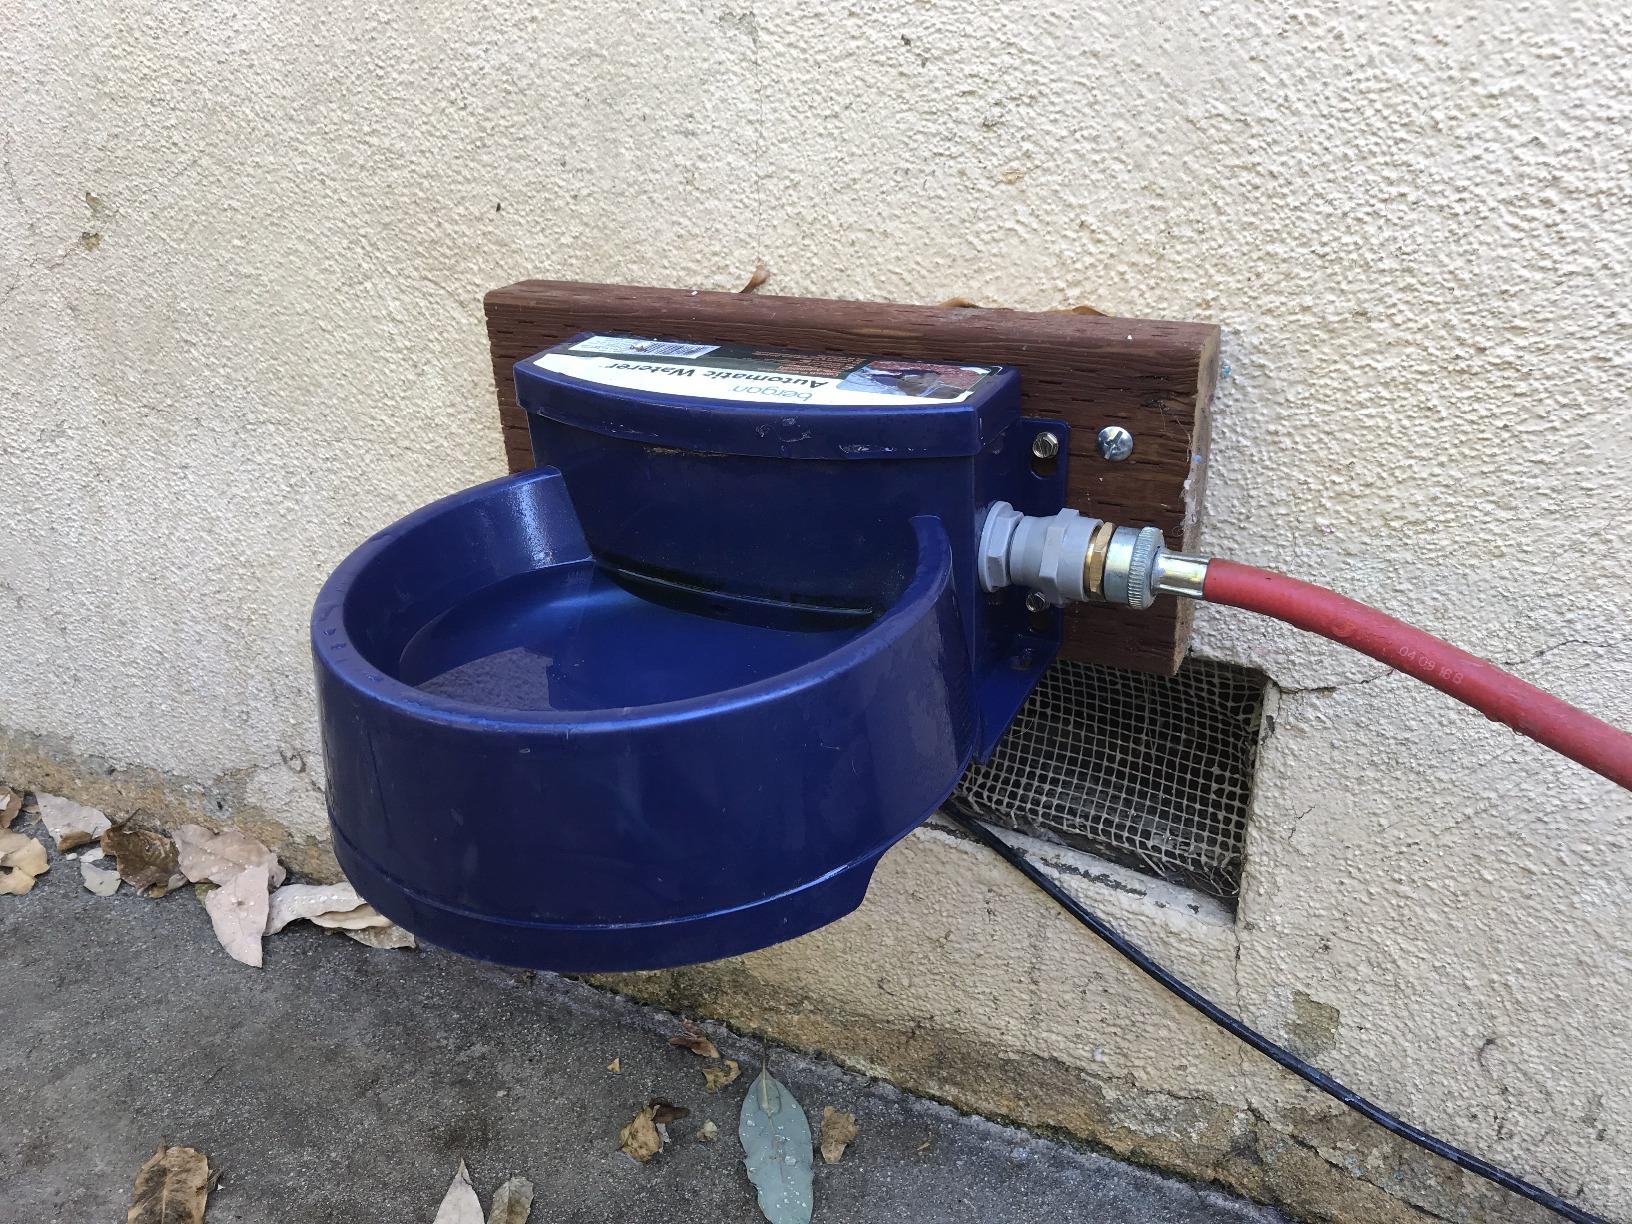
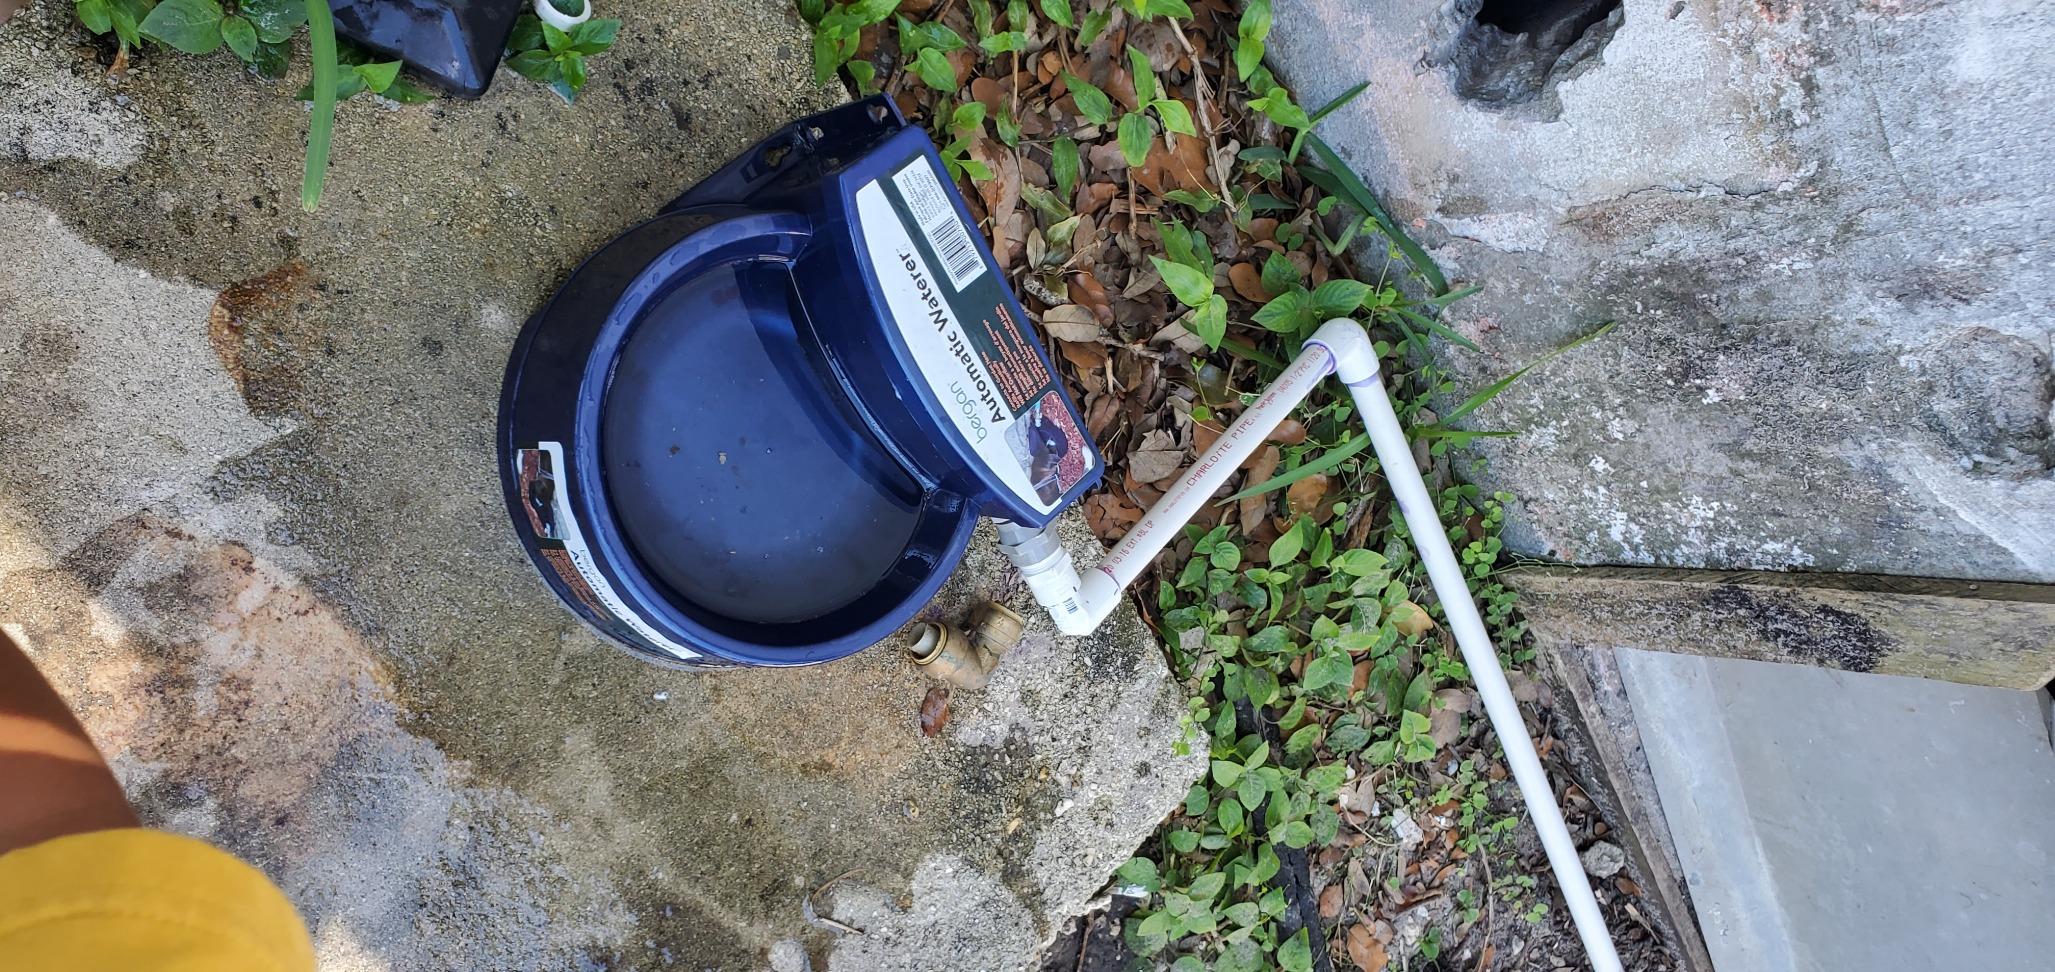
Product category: items_bowl
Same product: yes